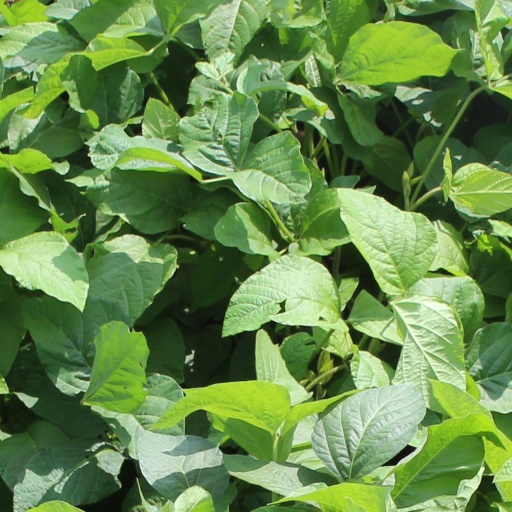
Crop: soybean